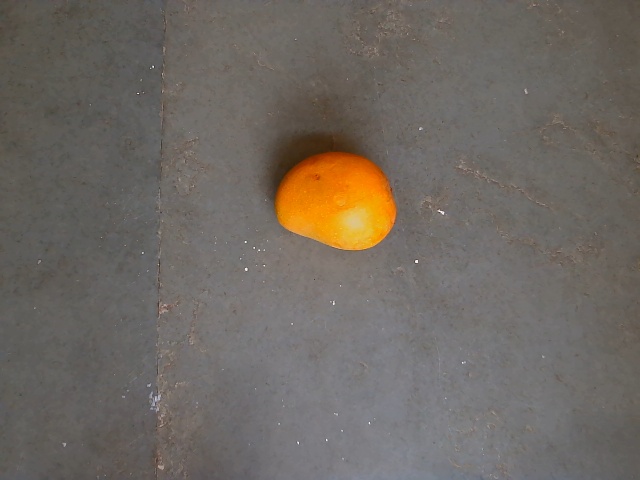
Label: Ripe_Mango